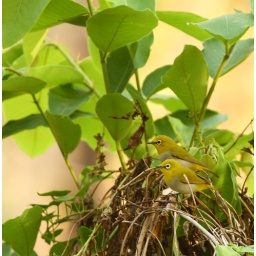
A pair of Oriental white eye bathing in the shower of water